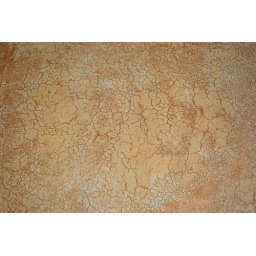
stained concrete floor in the master bedroom - still need to add some color, then seal.